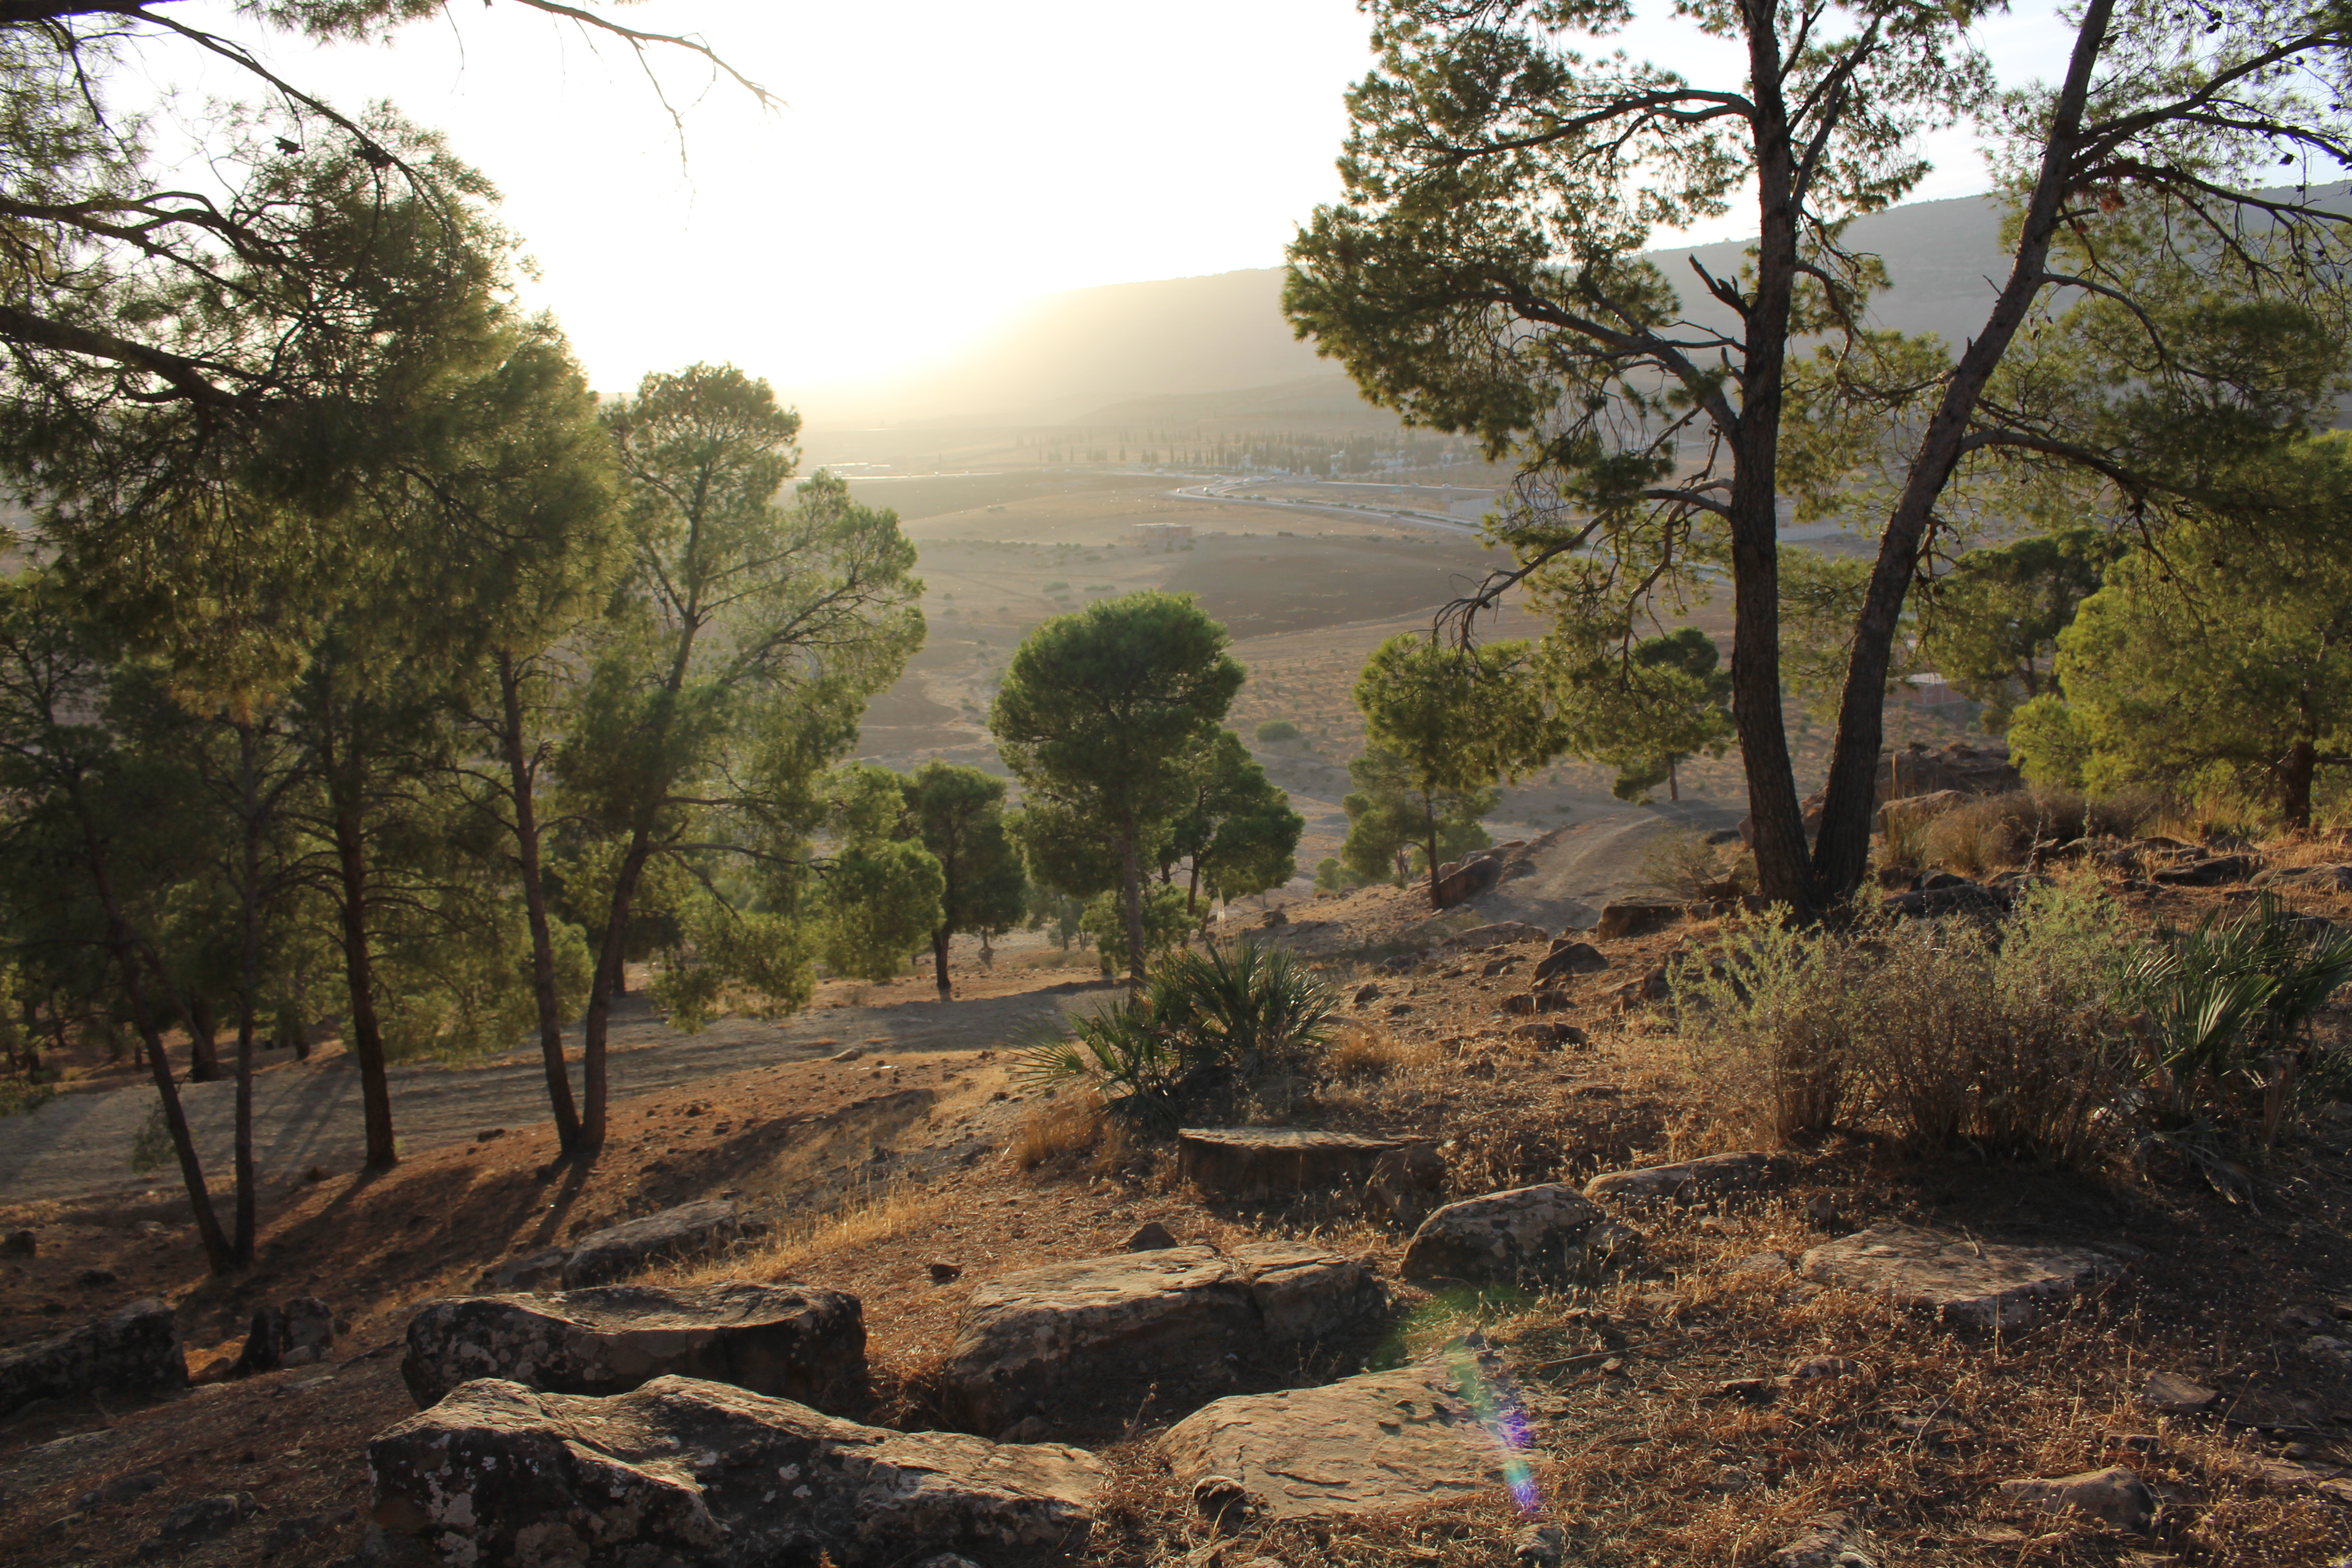
sunset, forest, nature, landscape, mountains, autumn, sun, evening, sunlight, sky, plant, plant community, ecoregion, mountain, natural landscape, tree, grass, mountainous landforms, rural area, Tints and shades, road, hill, valley, grassland, sunrise, trunk, hill station, jungle, trail, plateau, soil, fell, rock, temperate broadleaf and mixed forest, horizon, woodland, dirt road, wildlife, chaparral, shrubland, tropical and subtropical coniferous forests, outcrop, ridge, path, riparian zone, wadi, shadow, rainforest, old growth forest, deciduous, valdivian temperate rain forest, Northern hardwood forest, savanna, adventure, tropics, mountain range, mist